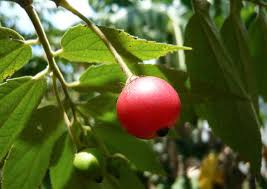
Lii de ab doom la, car bu lang car bi mi ngi doon rasin, am na ay xob yu wert...garabu rasin la. Àll bi nag naat na lool tubaarikàlla.